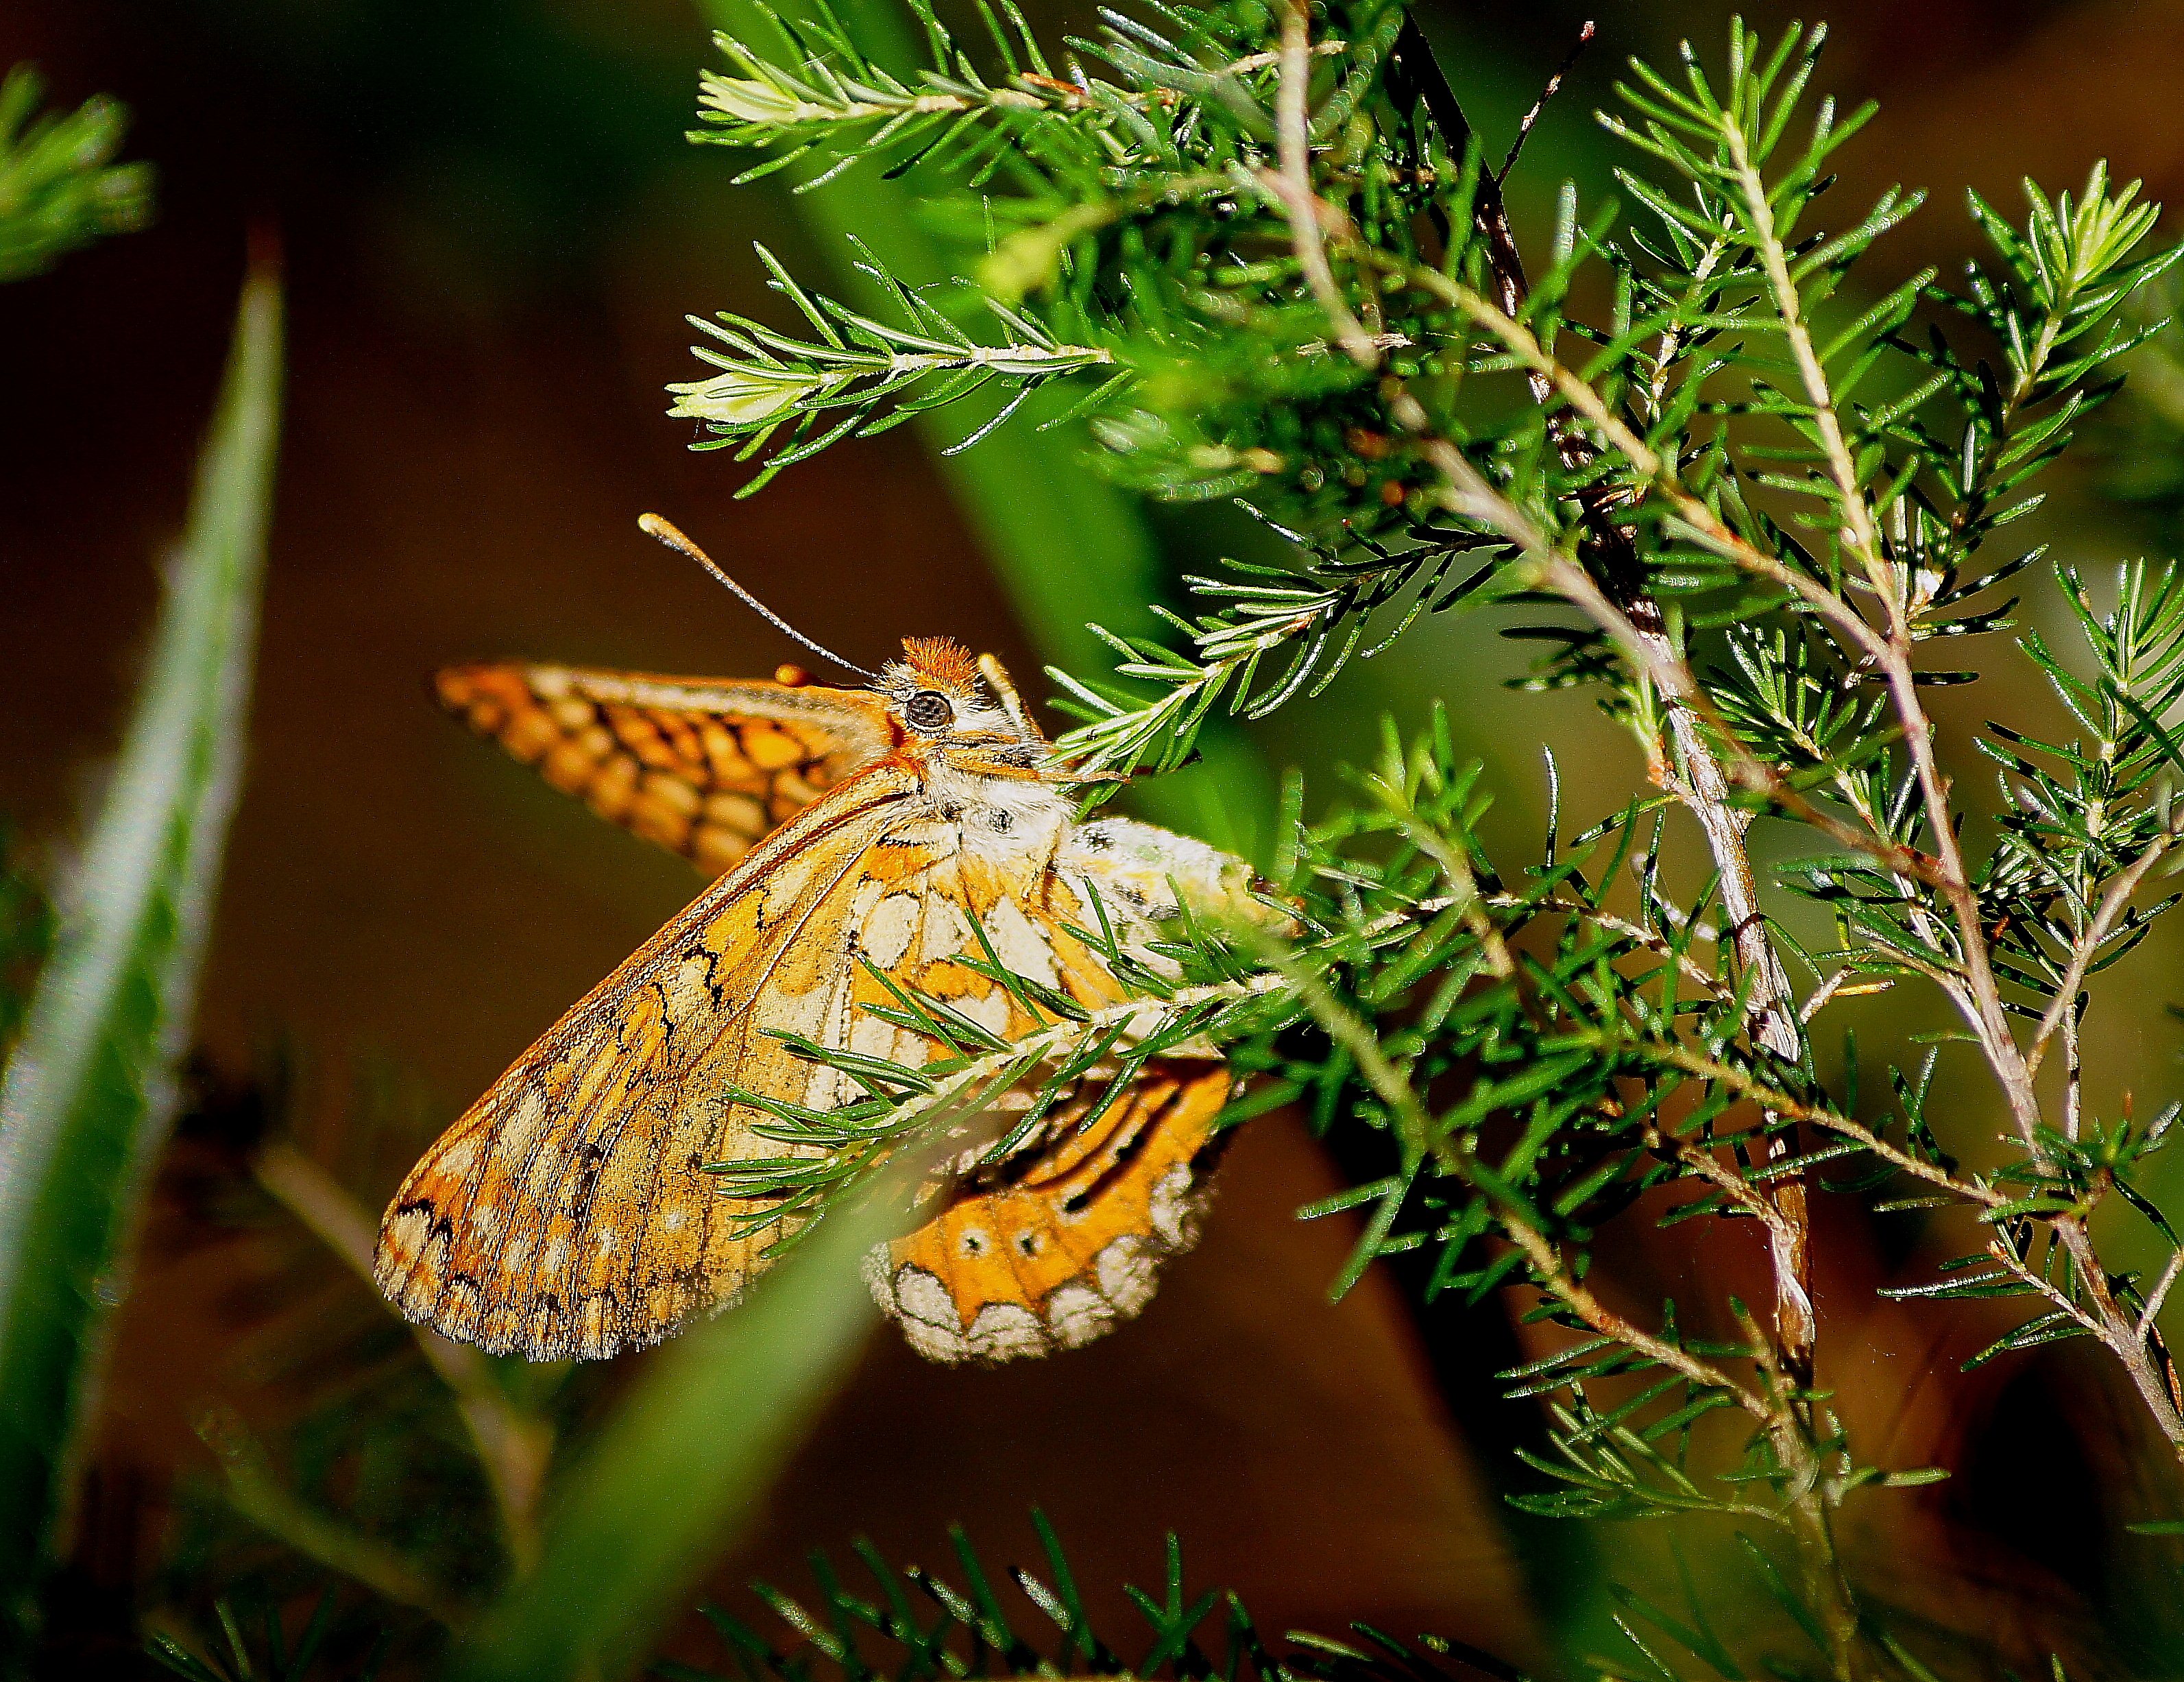
nature, branch, flower, wildlife, insect, macro, botany, butterfly, flora, fauna, invertebrate, animals, galicia, nectar, ggl1, animales, sonya55, macro photography, moths and butterflies